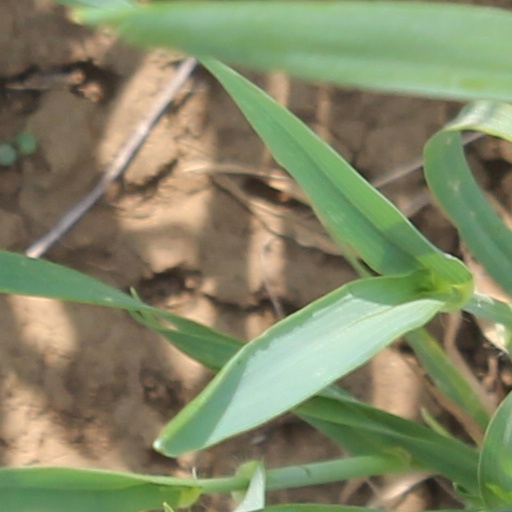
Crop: wheat